Joseph Learmont

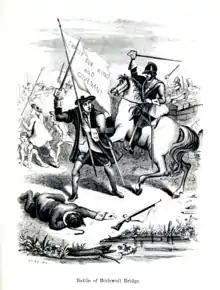
Battle of Bothwell Bridge

He was fined £1,200 Scots due to Middleton's Act of 1662 for having complied with Cromwell's forces. He was second in command, leading the Covenanters' horse on the left at Rullion Green in 1666. One source says he led the main attack "in which being unsuccessful, a rout ensued, but he managed to escape, along with William Veitch, a preacher, who afterwards wrote an account of the affair, and lived to be minister of Peebles."